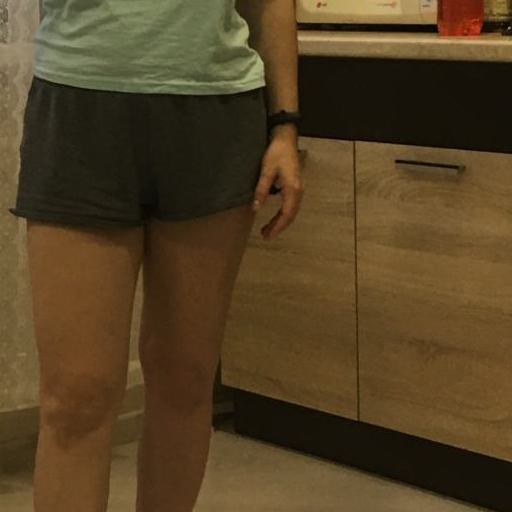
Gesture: no_gesture